Kinnelon, New Jersey

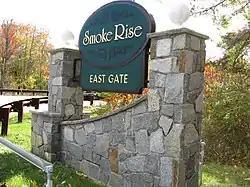
Smoke Rise East Gate Entrance

Kinnelon is home to two club communities: Smoke Rise and Fayson Lakes. In 2005, about 42% of the borough's total households resided between these two communities.